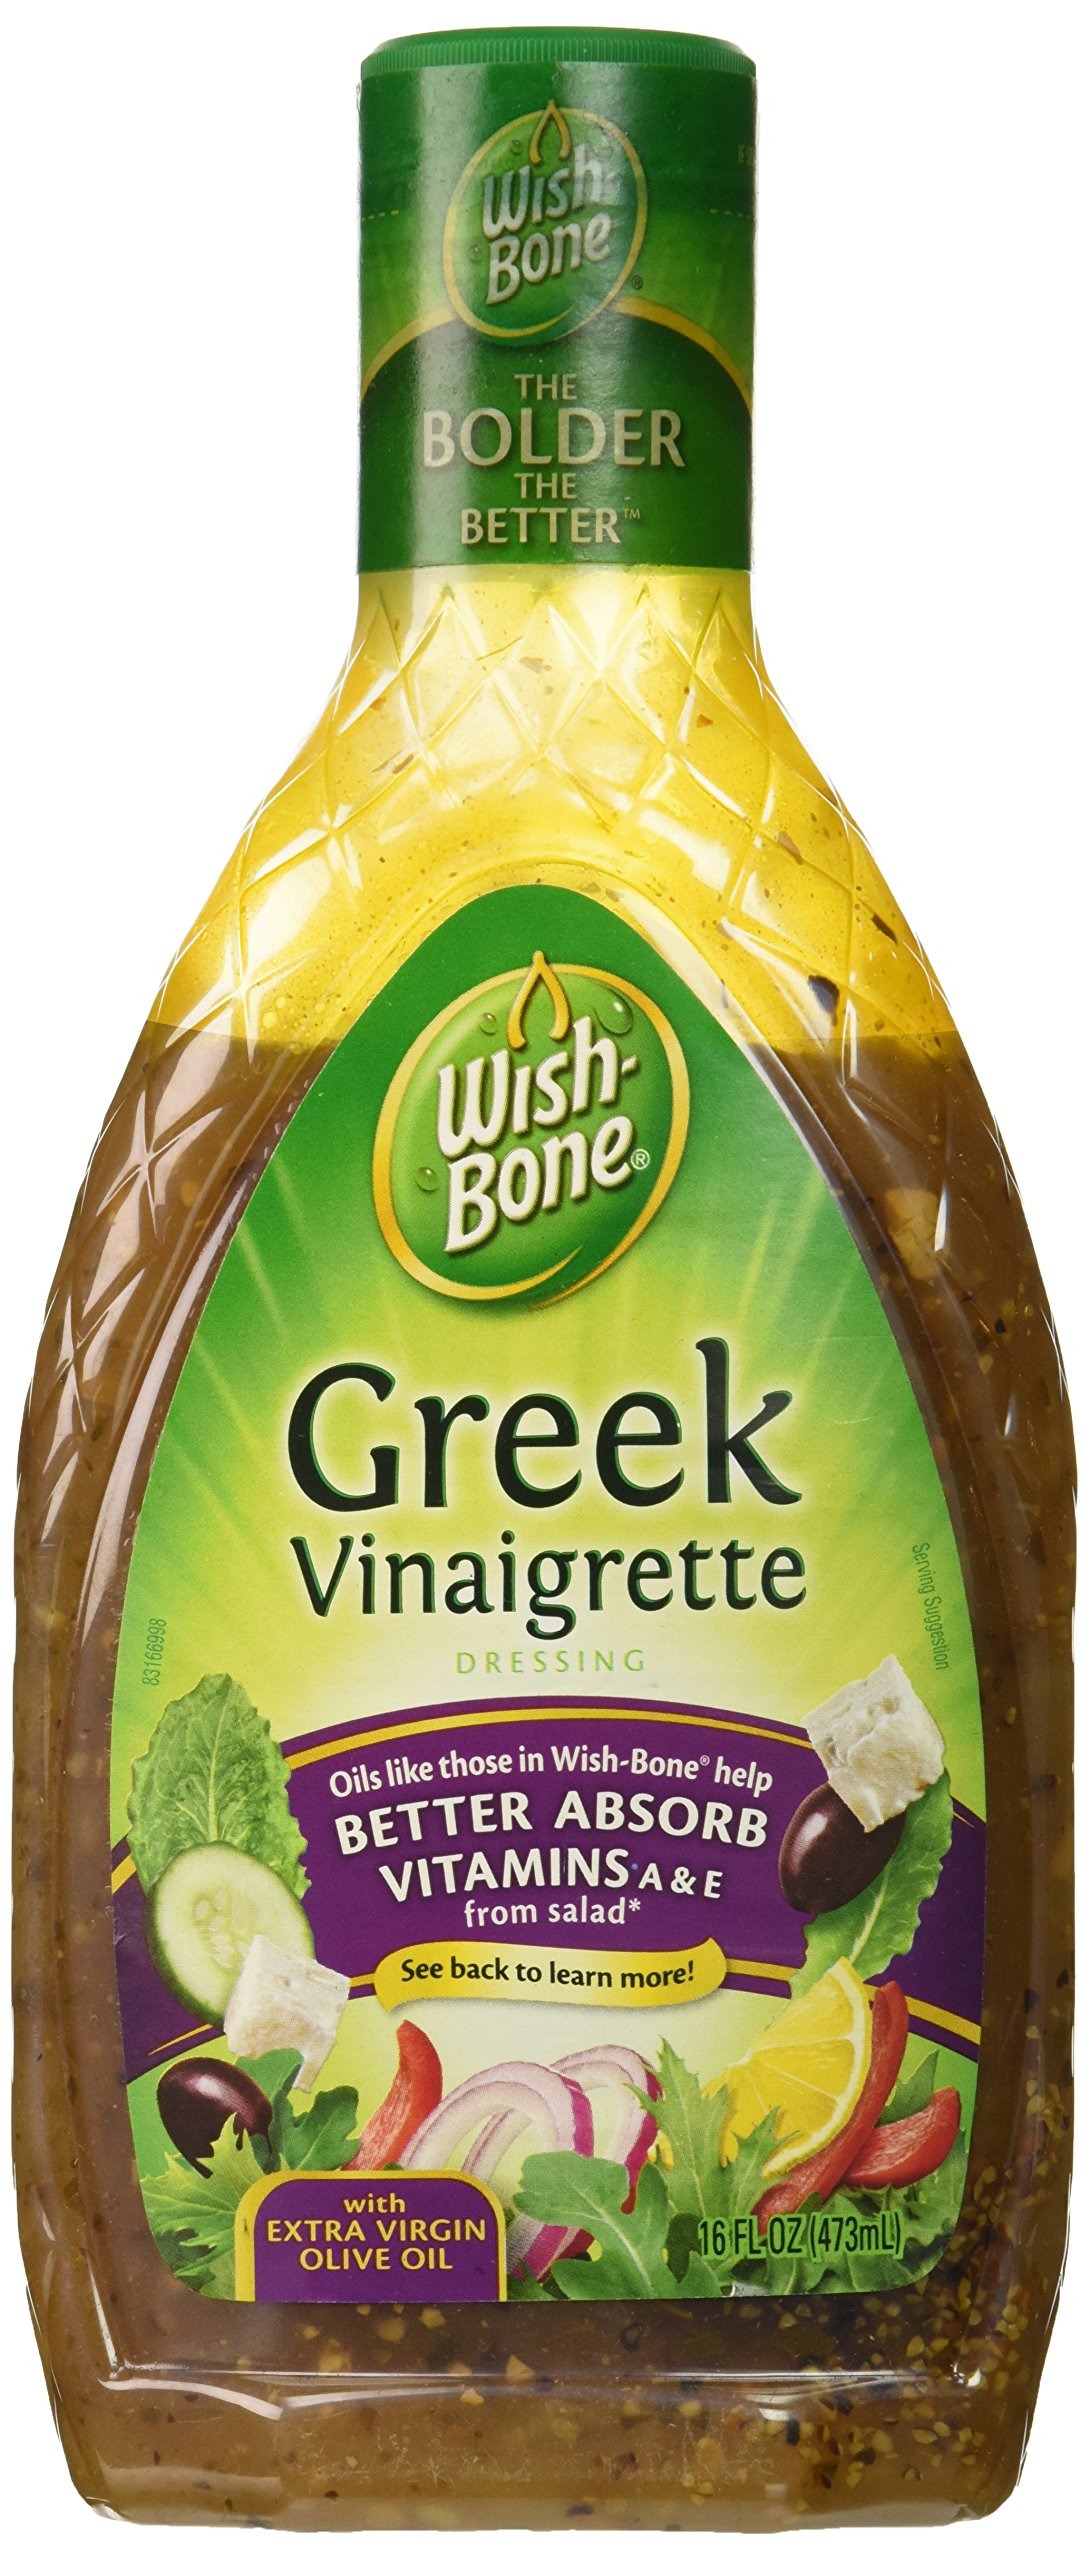
Item Name: Wish Bone Greek Vinaigrette Dressing, 16 Fl Oz
Value: 1.0
Unit: count

Price: 1.98